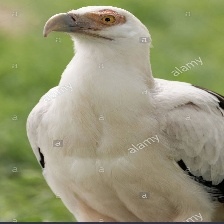
Species: PALM NUT VULTURE
Scientific name: GYPOHIERAX ANGOLENSIS
ImageNet parent category: vulture